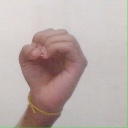
अक्षर: ऊ